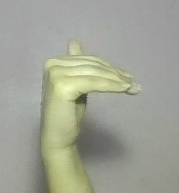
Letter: khaa